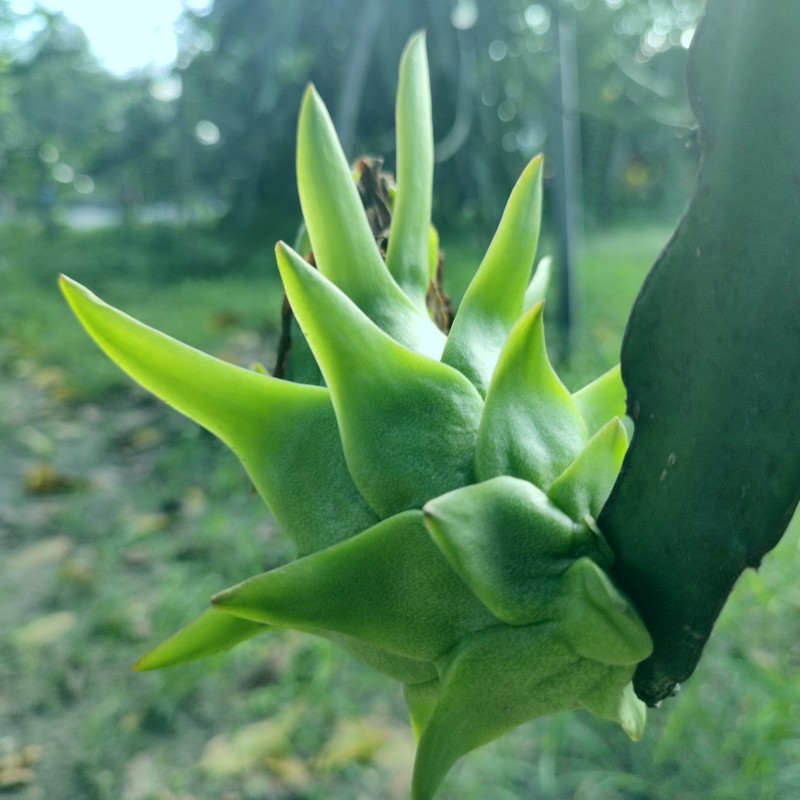
Label: Immature Dragon Fruit